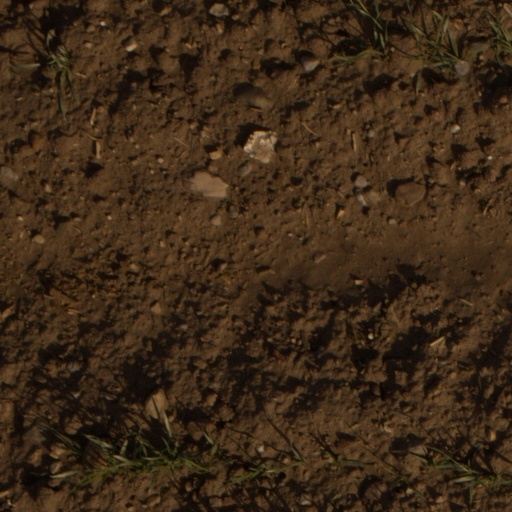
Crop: wheat